Death of Colin Scott

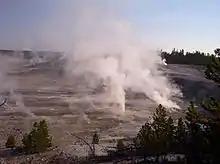
Norris Geyser Basin

Scott had recently graduated from Pacific University in Oregon and was traveling to Yellowstone National Park with his sister. He was a top student in his program. He had worked at Jackson Bottom Wetlands Preserve in Oregon. He had planned to enter a doctoral program at Portland State University.